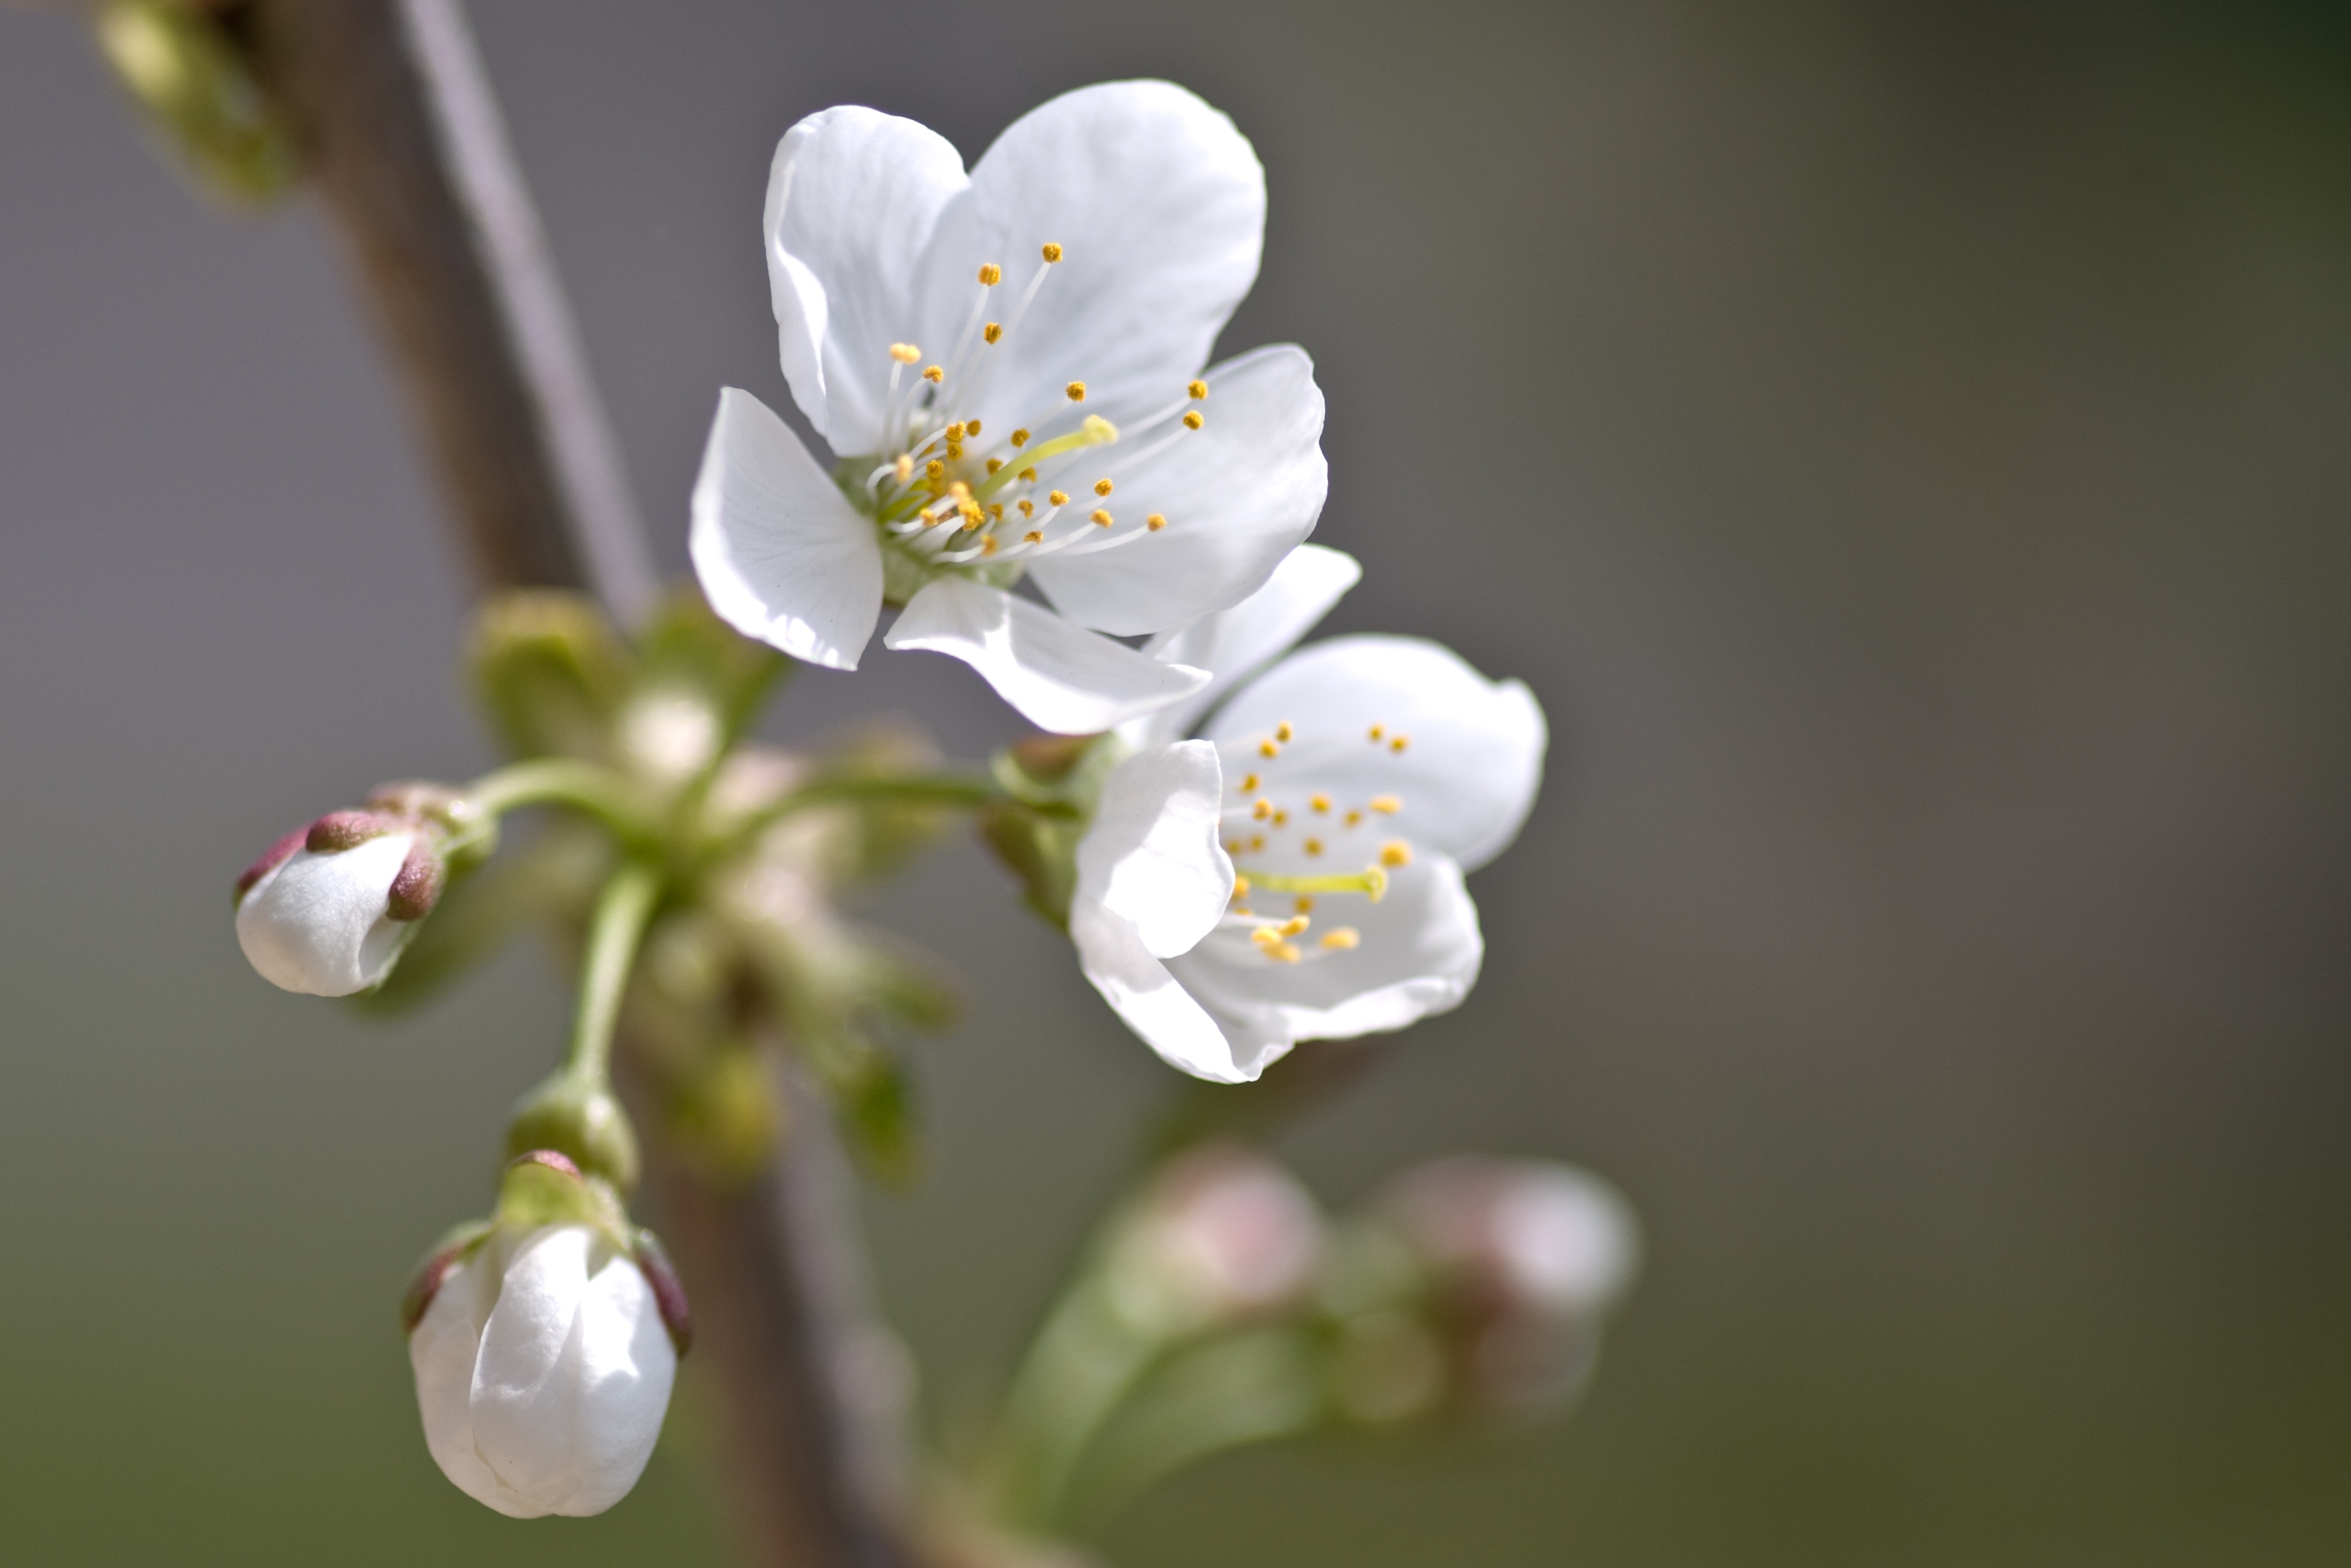
branch, blossom, plant, photography, flower, petal, spring, produce, macro, botany, flora, cherry blossom, wildflower, close up, bud, cherry, nectar, macro photography, flowering plant, plant stem, land plant